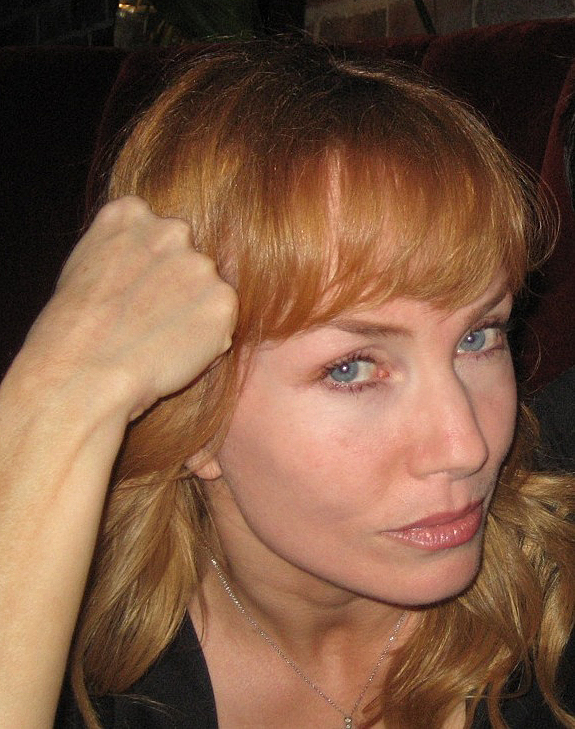
รีเบกกา เดอ มอร์เนย์

| name = รีเบกกา เดอ มอร์เนย์
| image = Rebecca-de-Mornay.jpg
| caption = เดอ มอร์เนย์ใน ค.ศ. 2006
| birth_name = รีเบกกา เจน เพอร์ช
| birth_place = Santa Rosa, รัฐแคลิฟอร์เนีย, สหรัฐ
| other_names = รีเบกกา จอร์จ
| occupation = นักแสดง, โปรดิวเซอร์
| years_active = 1981–ปัจจุบัน
| spouse = marriage|Bruce Wagner|December 16, 1986|1990|end=
| partner = Patrick O'Neal (sportscaster)|Patrick O'Neal (1995–2002)
| children = 2 คน
| parents = Wally GeorgeJulie Pearch
รีเบกกา เดอ มอร์เนย์ (; ชื่อเกิด รีเบกกา เจน เพอร์ช(Rebecca Jane Pearch); เกิด 29 สิงหาคม พ.ศ. 2502) เป็นนักแสดงและโปรดิวเซอร์ชาวอเมริกัน บทบาทในภาพยนตร์ที่สร้างชื่อเสียงให้เธอเกิดขึ้นใน พ.ศ. 2526 เมื่อเธอแสดงเป็น ลาน่า ในเรื่อง "Risky Business|ริสกีบิสิเนส" เธอเป็นที่รู้จักจากการแสดงเป็น Debby Huston ในภาพยนตร์เรื่อง "The Slugger's Wife|เดอะสลักเกอร์สไวฟ์" ของ นีล ไซมอน เดอ มอร์เนย์ ยังเป็นที่รู้จักจากการแสดงในเรื่อง "Runaway Train (film)|รันอะเวย์เทรน" (1985), "The Trip to Bountiful|เดอะทริปทูบาวน์ติฟูล" (1985), "Backdraft (film)|แบกดราฟท์" (1991), และ "The Hand That Rocks the Cradle (film)|เดอะแฮนด์แดตร็อคส์เดอะเครเดิล" (1992)
== อ้างอิง ==
หมวดหมู่:นักแสดงอเมริกัน
หมวดหมู่:บุคคลที่เกิดในปี พ.ศ. 2502
หมวดหมู่:จักรวาลภาพยนตร์มาร์เวล